John Bruce (minister)

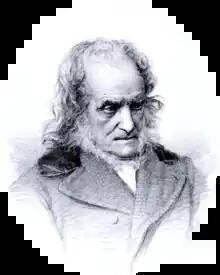
John Bruce from Disruption Worthies

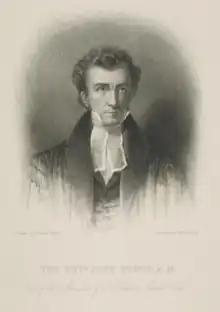
Rev John Bruce c.1840

John Bruce (30 November 1794–4 August 1880) was a senior Scottish minister in the 19th century who held positions in the Church of Scotland and Free Church of Scotland.